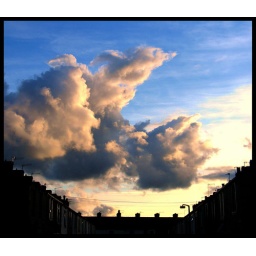
the sky outside my home last september minor corrections in photoshop only